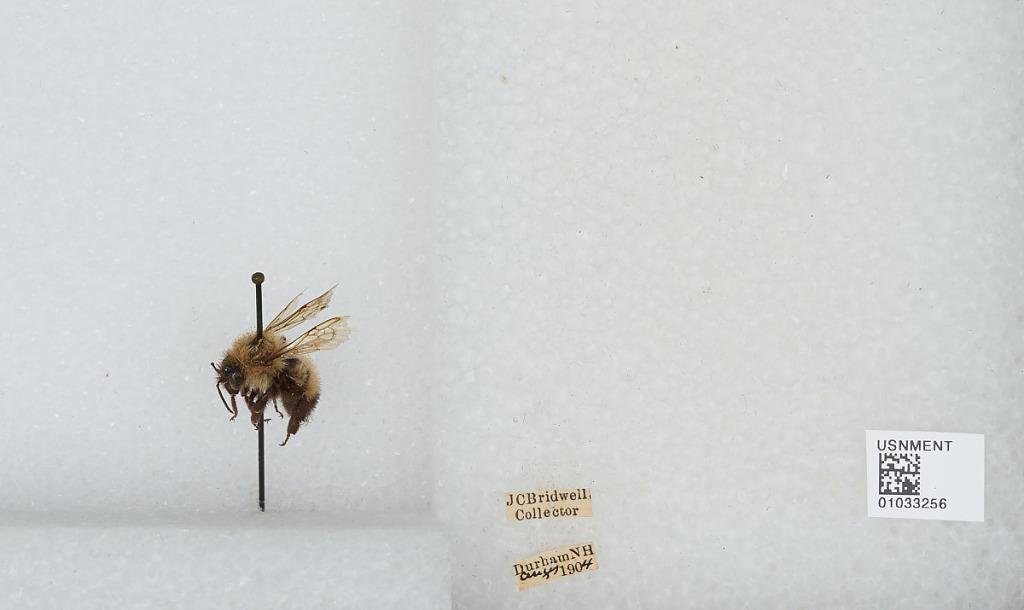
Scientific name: Bombus (Pyrobombus) vagans vagans Smith
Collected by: J. Bridwell
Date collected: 1904-8-
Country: United States
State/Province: New Hampshire
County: Strafford
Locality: Durham
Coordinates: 43.1339, -70.9264